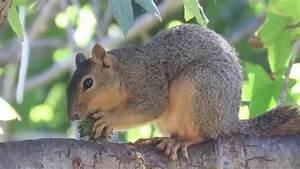
squirrel